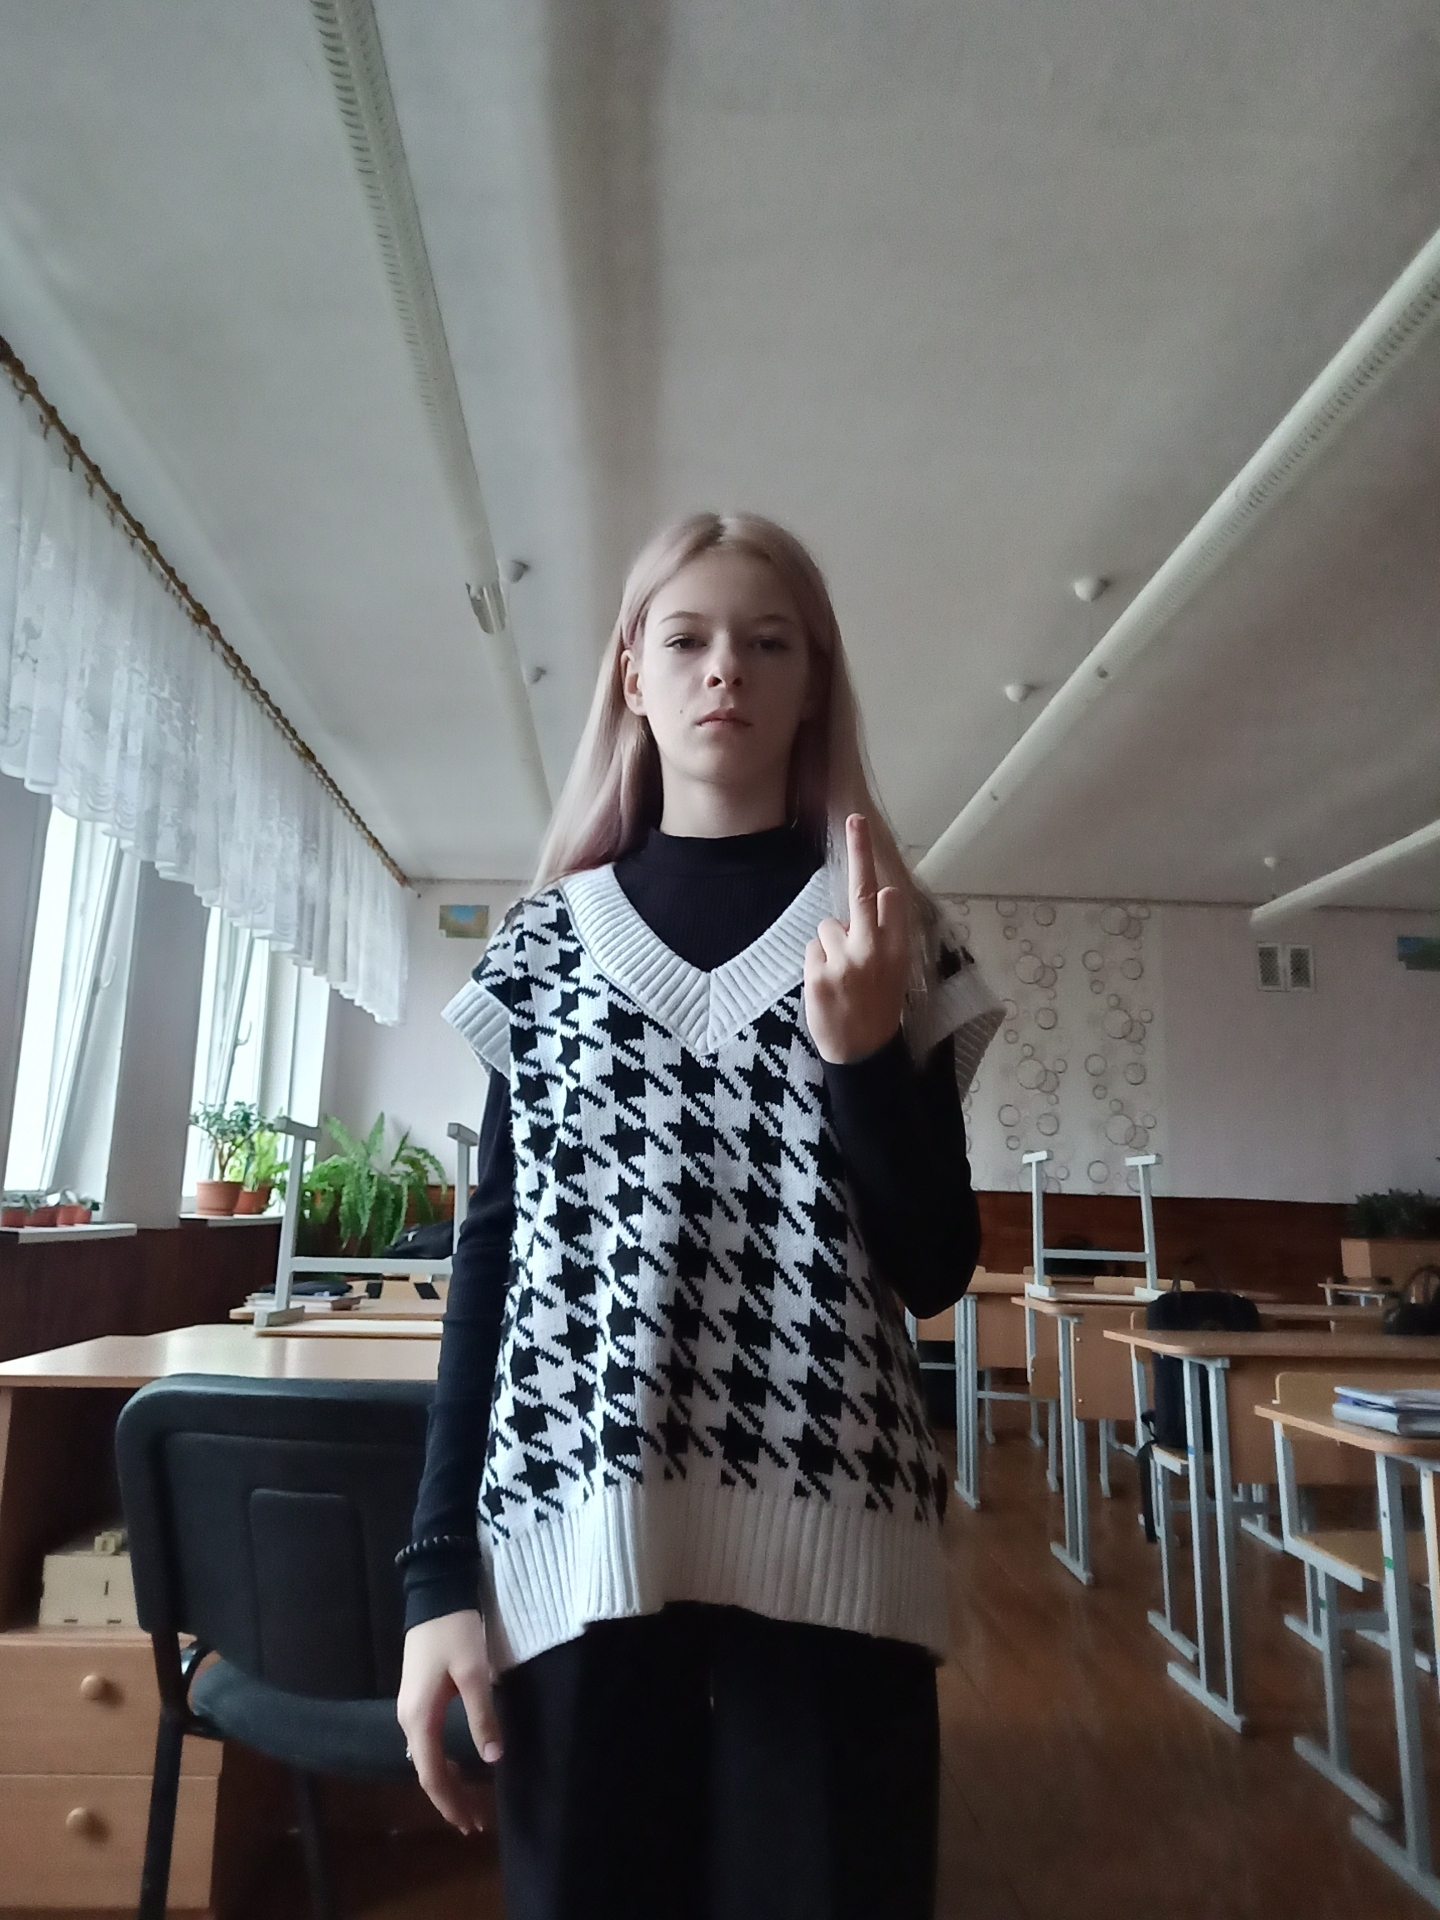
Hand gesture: middle_finger